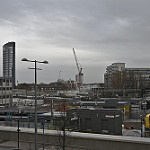
Label: buildings